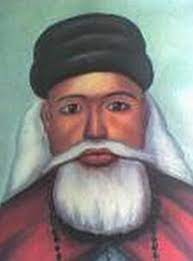
Nataal bii benn jëmm la. Ma nga muur ca bopp ba kaala gu ñuul. Ma nga am ay mustaas ak ay faas, ak sikkim bu weex tàll. Ma nga wékkoo ag kurus sol yére bu xonq. Moom nag nit ku xeereer la.